Georgian National Center of Manuscripts

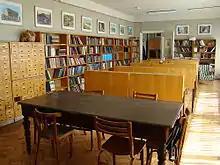
Reading Hall of the National Centre of Manuscripts

There are 10935 Georgian, 11654 Russian and 6496 other foreign-language books in the field of humanities kept at the main depositories of the Library of the National Centre of Manuscripts. The library also counts 3096 Georgian, 7285 Russian and about 4000 other foreign journals.